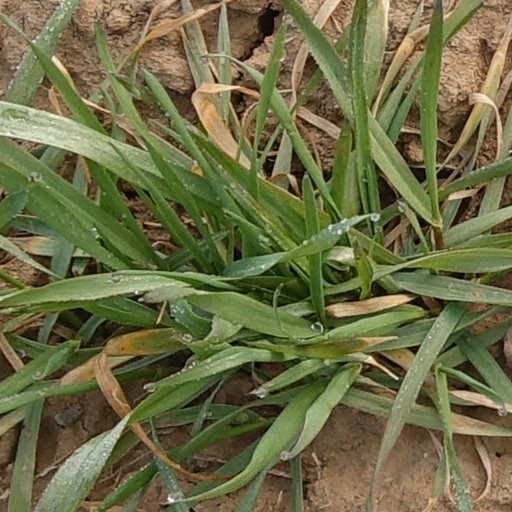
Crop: wheat